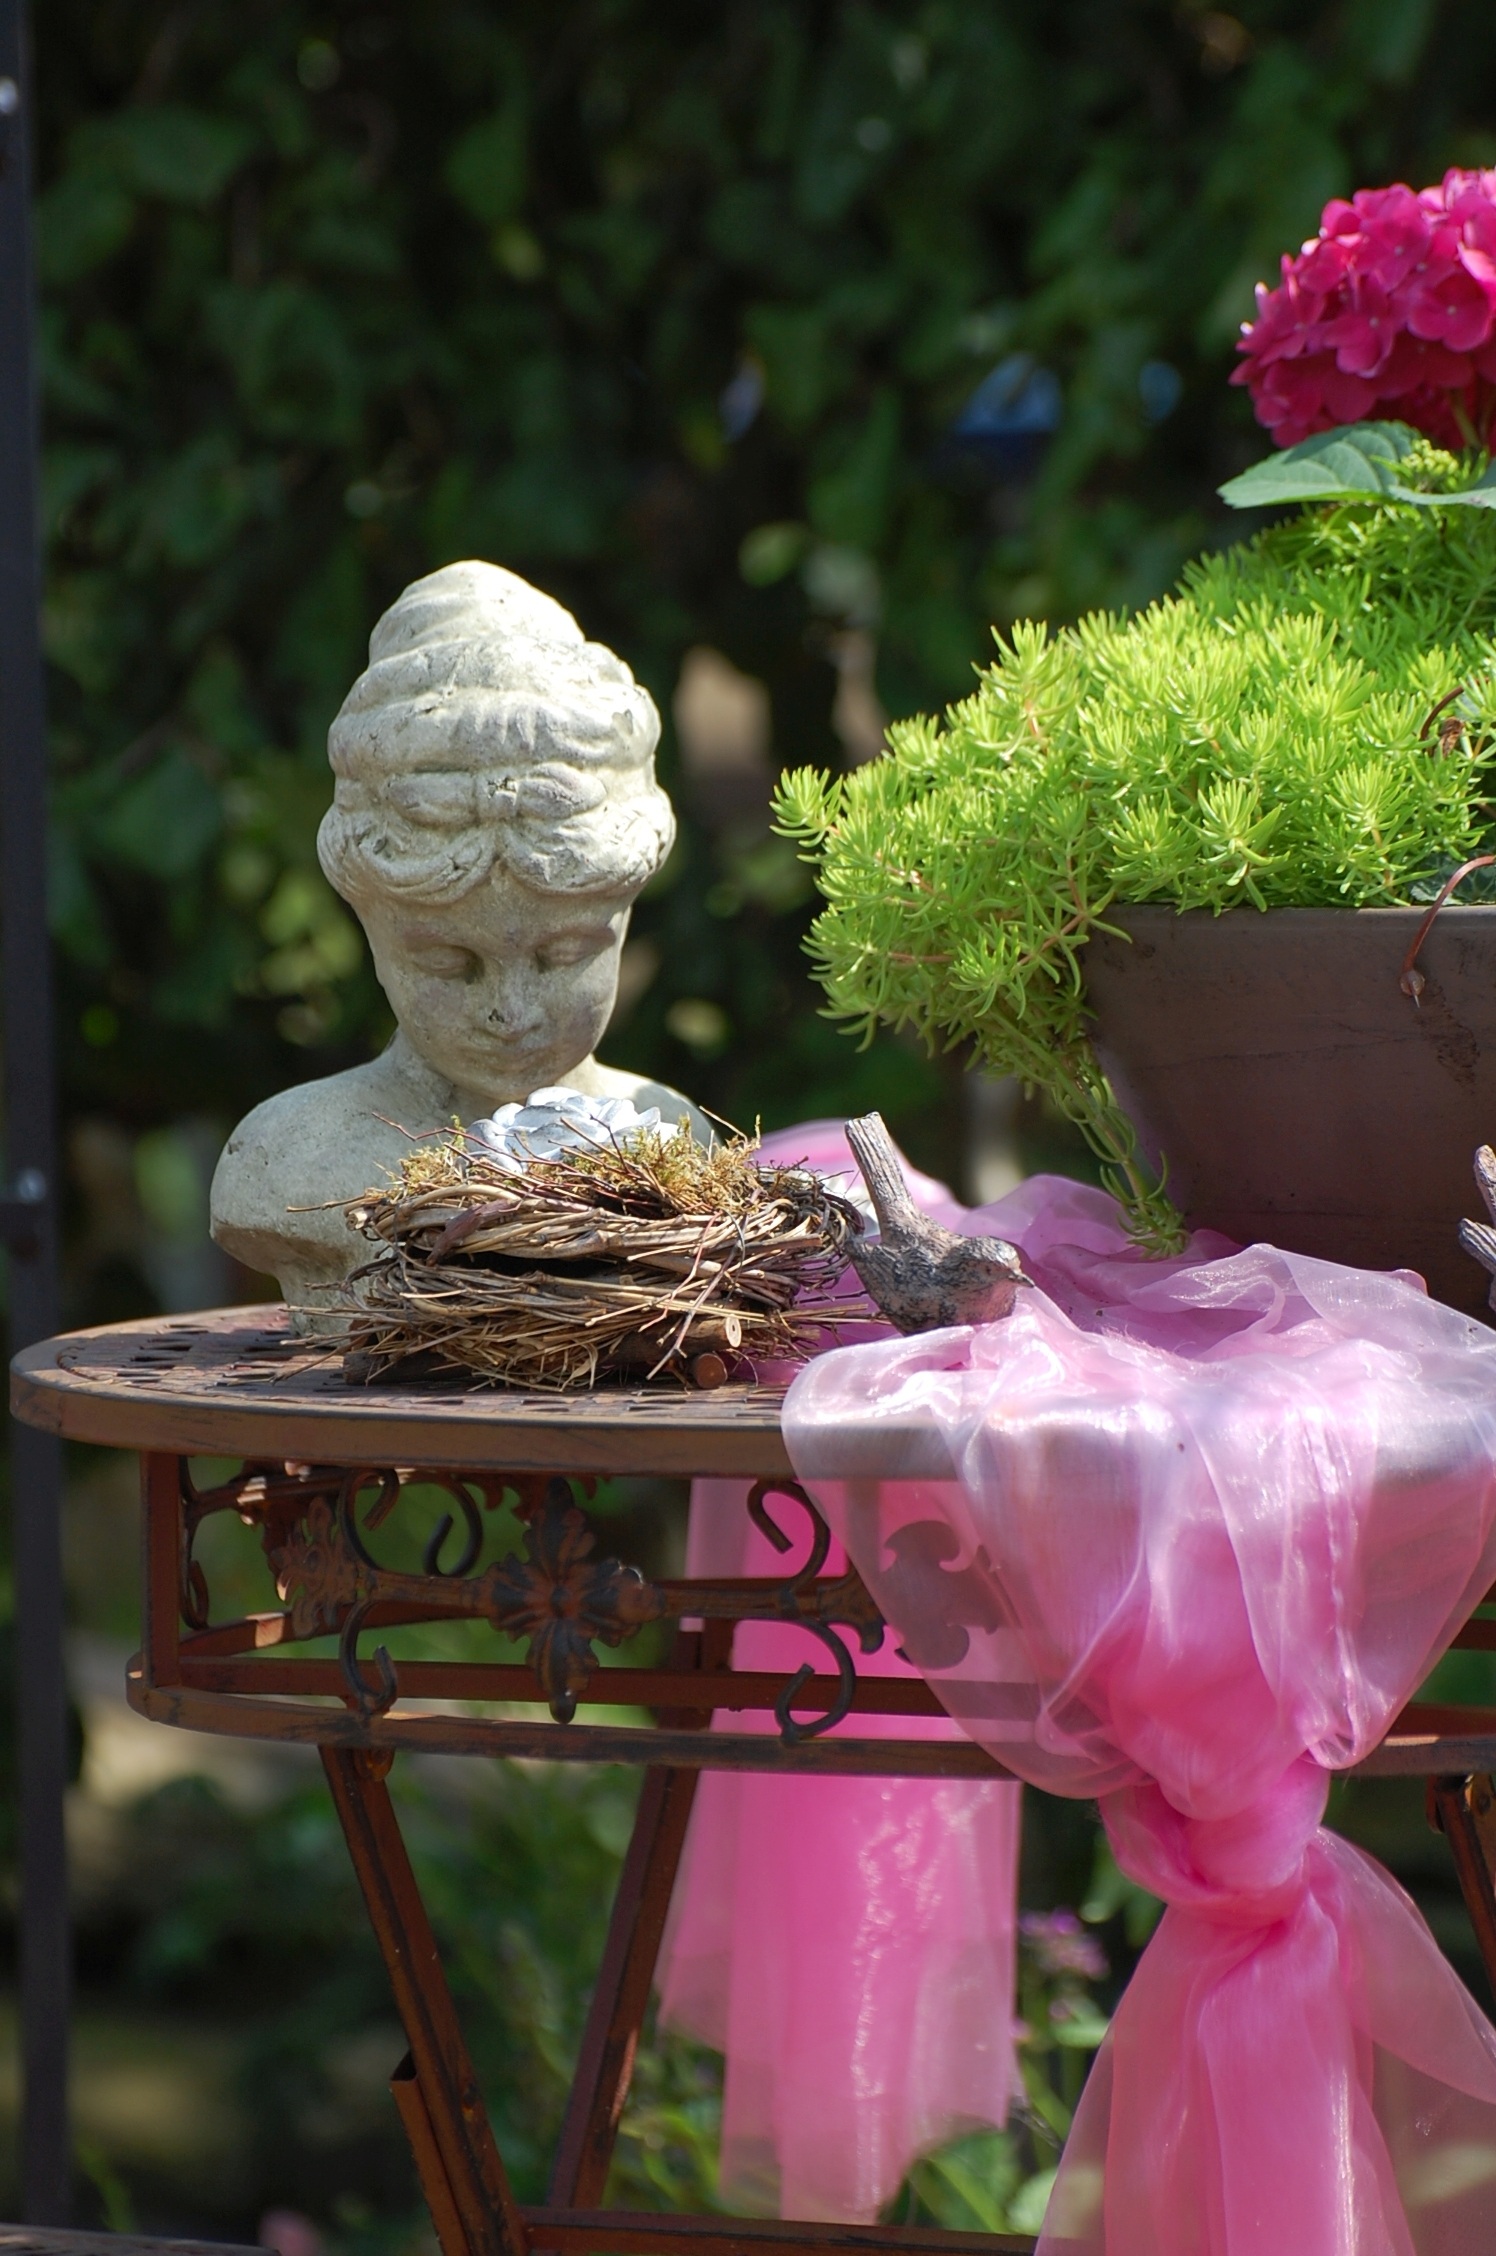
table, plant, flower, decoration, romance, botany, garden, flora, still life, art, bust, floristry, water feature